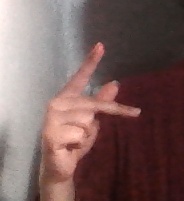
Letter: dha